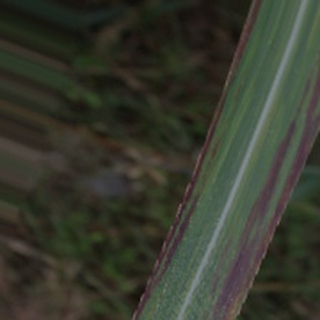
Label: sugarcane_bacterial_blight